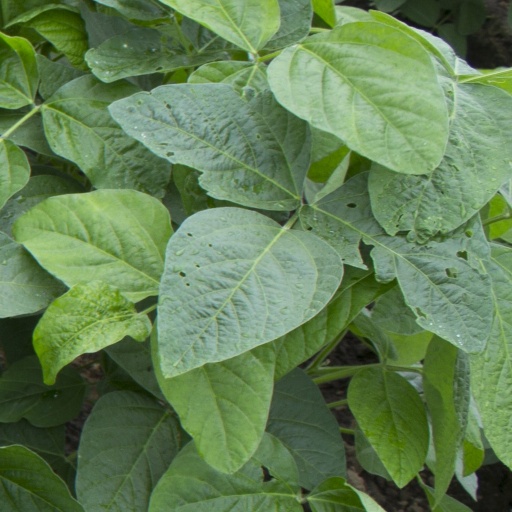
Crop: soybean